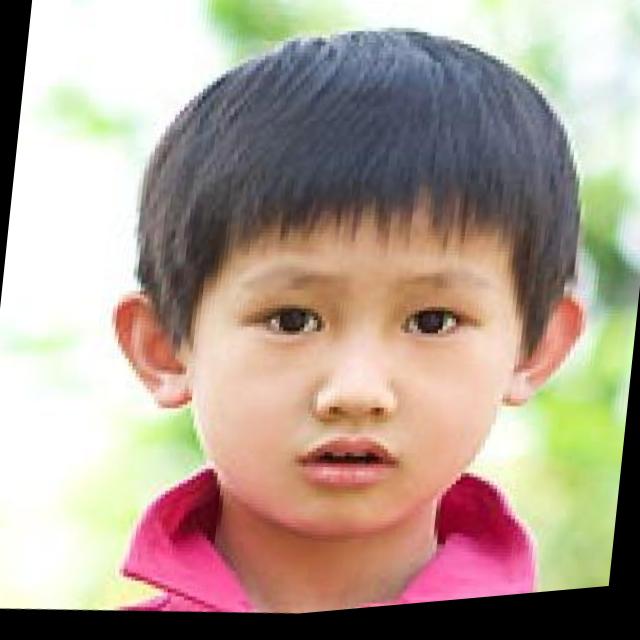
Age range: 0-12